Found poetry

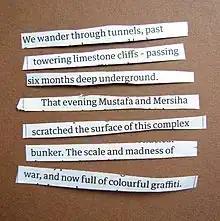
A cut-up text created from lines of a newspaper article about tourism

The concept of found poetry is closely connected to the revision of the concept of authorship, in the 20th century, (as John Hollander put it, "anyone may 'find' a text; the poet is he who names it, 'Text). See Charles Reznikoff's "Testimony", whose source material was courtroom testimonies from the Gilded Age, and whose many iterations were aimed at debunking a national U.S. narrative that denied the country's violent, discriminatory past.